Forth Dimension Displays

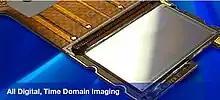
Microdisplay

ForthDD's microdisplays and SLMs are based on a proprietary, high-speed, reflective ferroelectric liquid crystal on silicon (LCOS) platform, protected by a number of patents. For the generation of colour and greyscale, the microdisplays use a process called Time Domain Imaging (TDI™). This process involves rendering the red, green and blue colour components which make up an image sequentially over time at high speed. This happens so fast that the human visual system integrates the components into a single, full colour image. This enables the microdisplays to use the same pixel mirror for all three colour components, and avoids the artifacts associated with sub-pixels.